University of Medicine, Mandalay

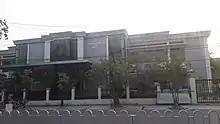
Aung Pinle Hall

The university is one of three universities in Myanmar that offers undergraduate, graduate and doctoral degrees.